2016 shooting of Baton Rouge police officers

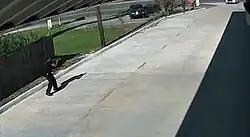
A CCTV still of Long firing at a Baton Rouge Police squad car.

On July 17, 2016, Gavin Eugene Long shot six police officers in Baton Rouge, Louisiana, in an ambush attack, in the wake of the killing of Alton Sterling. Four died, including one who was critically wounded and died from complications in 2022, and two others were hospitalized; of the officers who initially died, two were members of the Baton Rouge Police Department, while the third worked for the East Baton Rouge Parish Sheriff's Office. Long, who associated himself with organizations linked to black separatism and the sovereign citizen movement, was shot and killed by a SWAT officer during a shootout with police at the scene.